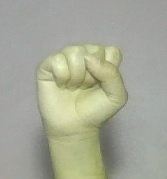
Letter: saad